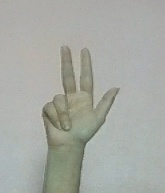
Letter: al